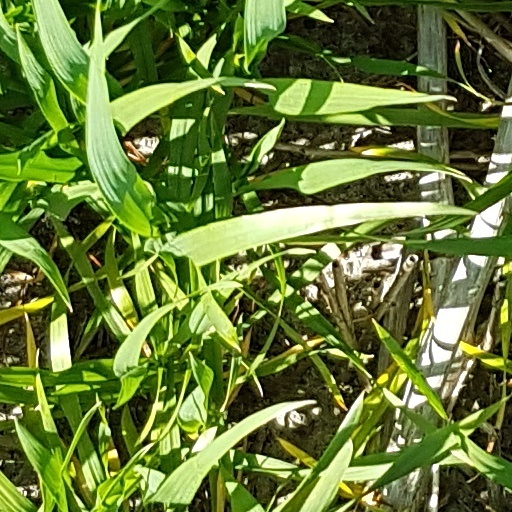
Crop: wheat